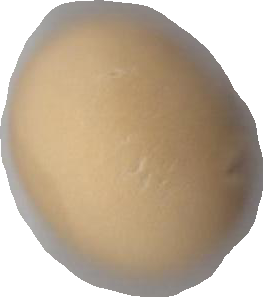
Variety: Dega